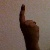
The image shows a hand gesture representing the number 1 in Indian Sign Language.